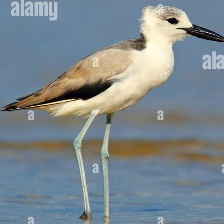
Species: CRAB PLOVER
Scientific name: DROMAS ARDEOLA